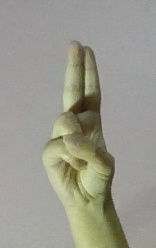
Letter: taa